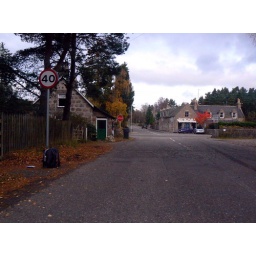
9:15am. Start of the walk. Just down from the bus stop with my backpack and map underneath the sign on the left